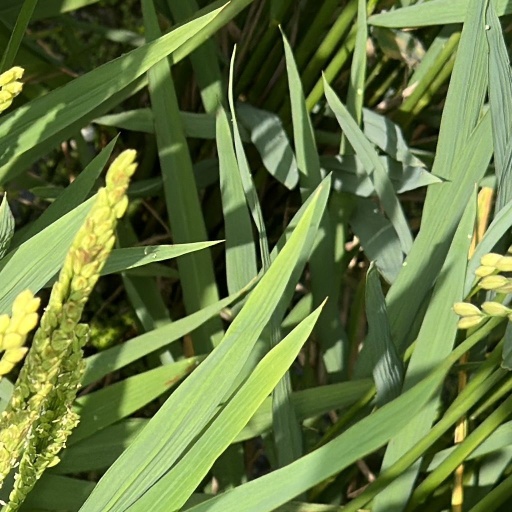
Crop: rice